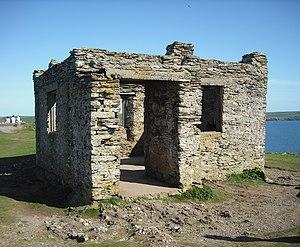
Burgh Island est une petite île du Sud du Devon, en Angleterre.